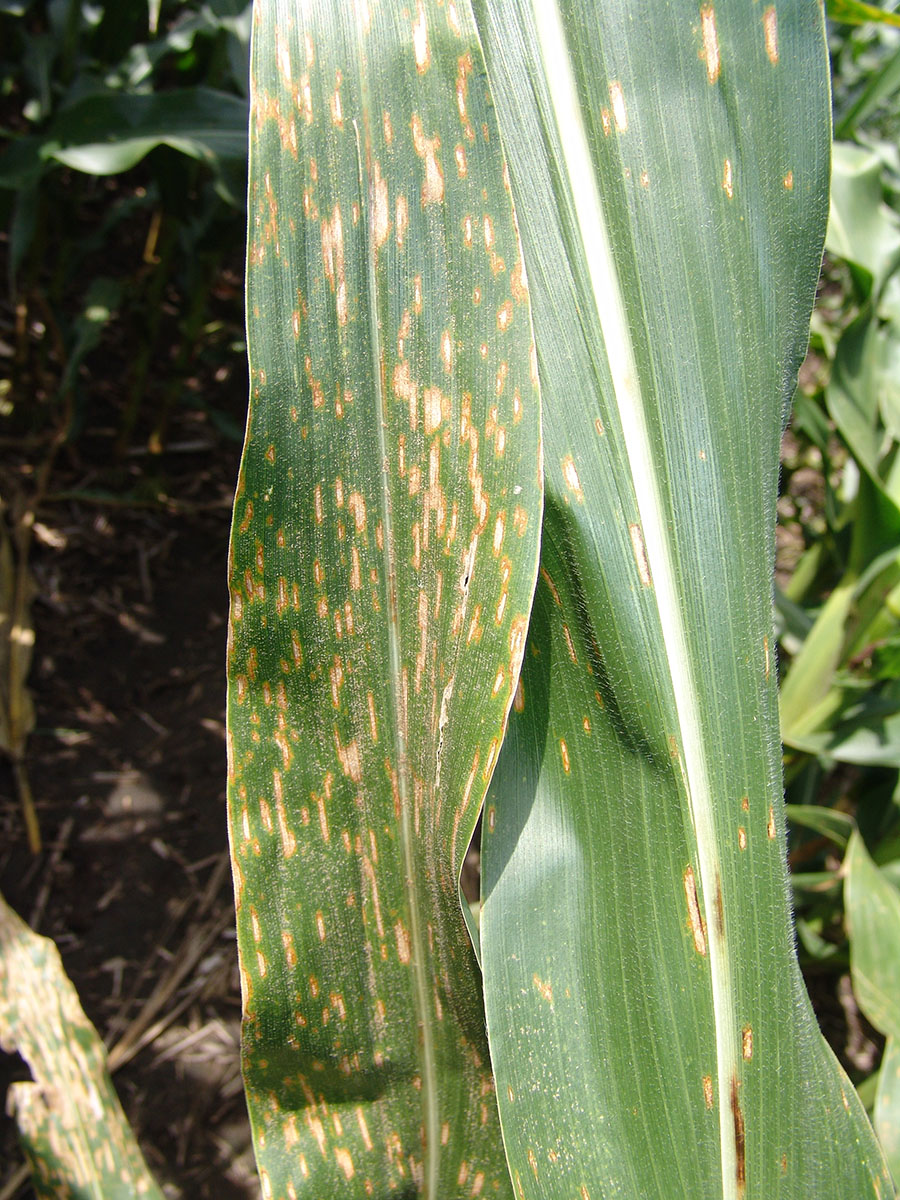
Labels: Corn leaf blight, Corn leaf blight